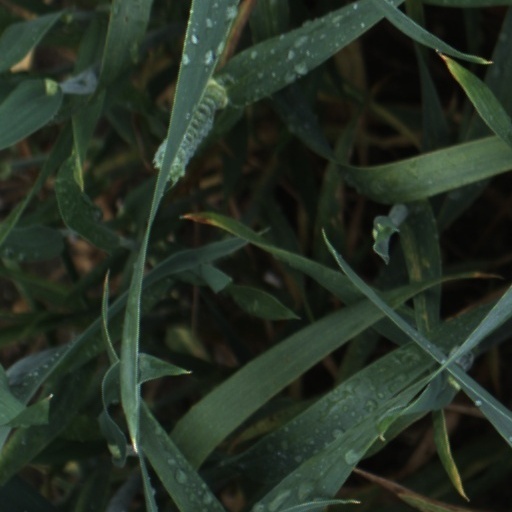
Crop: wheat